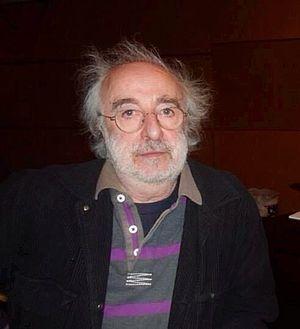
Jan De Wilde, né le 1ᵉʳ janvier 1944 à Alost, est un chanteur, guitariste et auteur-compositeur-interprète flamand. Ses chansons les plus connues sont Walter, Ballade van een Goudvis, Een Vrolijk Lentelied, Joke, Hè Hè, Eerste Sneeuw et De Fanfare van Honger en Dorst.